William T. Collins

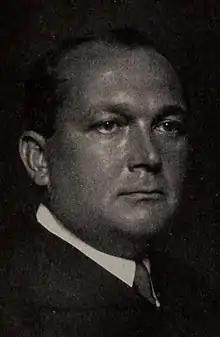

William Thomas Collins (June 30, 1886 - September 4, 1961) was an American politician, lawyer, and jurist who served as acting mayor of New York City for one day on December 31, 1925, after the retirement of John Francis Hylan. He was a member of the Democratic Party and served as the president of the New York City Board of Aldermen before becoming acting mayor. After serving as acting mayor, he went on to serve as a justice from the 1st district of the New York Supreme Court from 1928 to 1945.